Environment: real
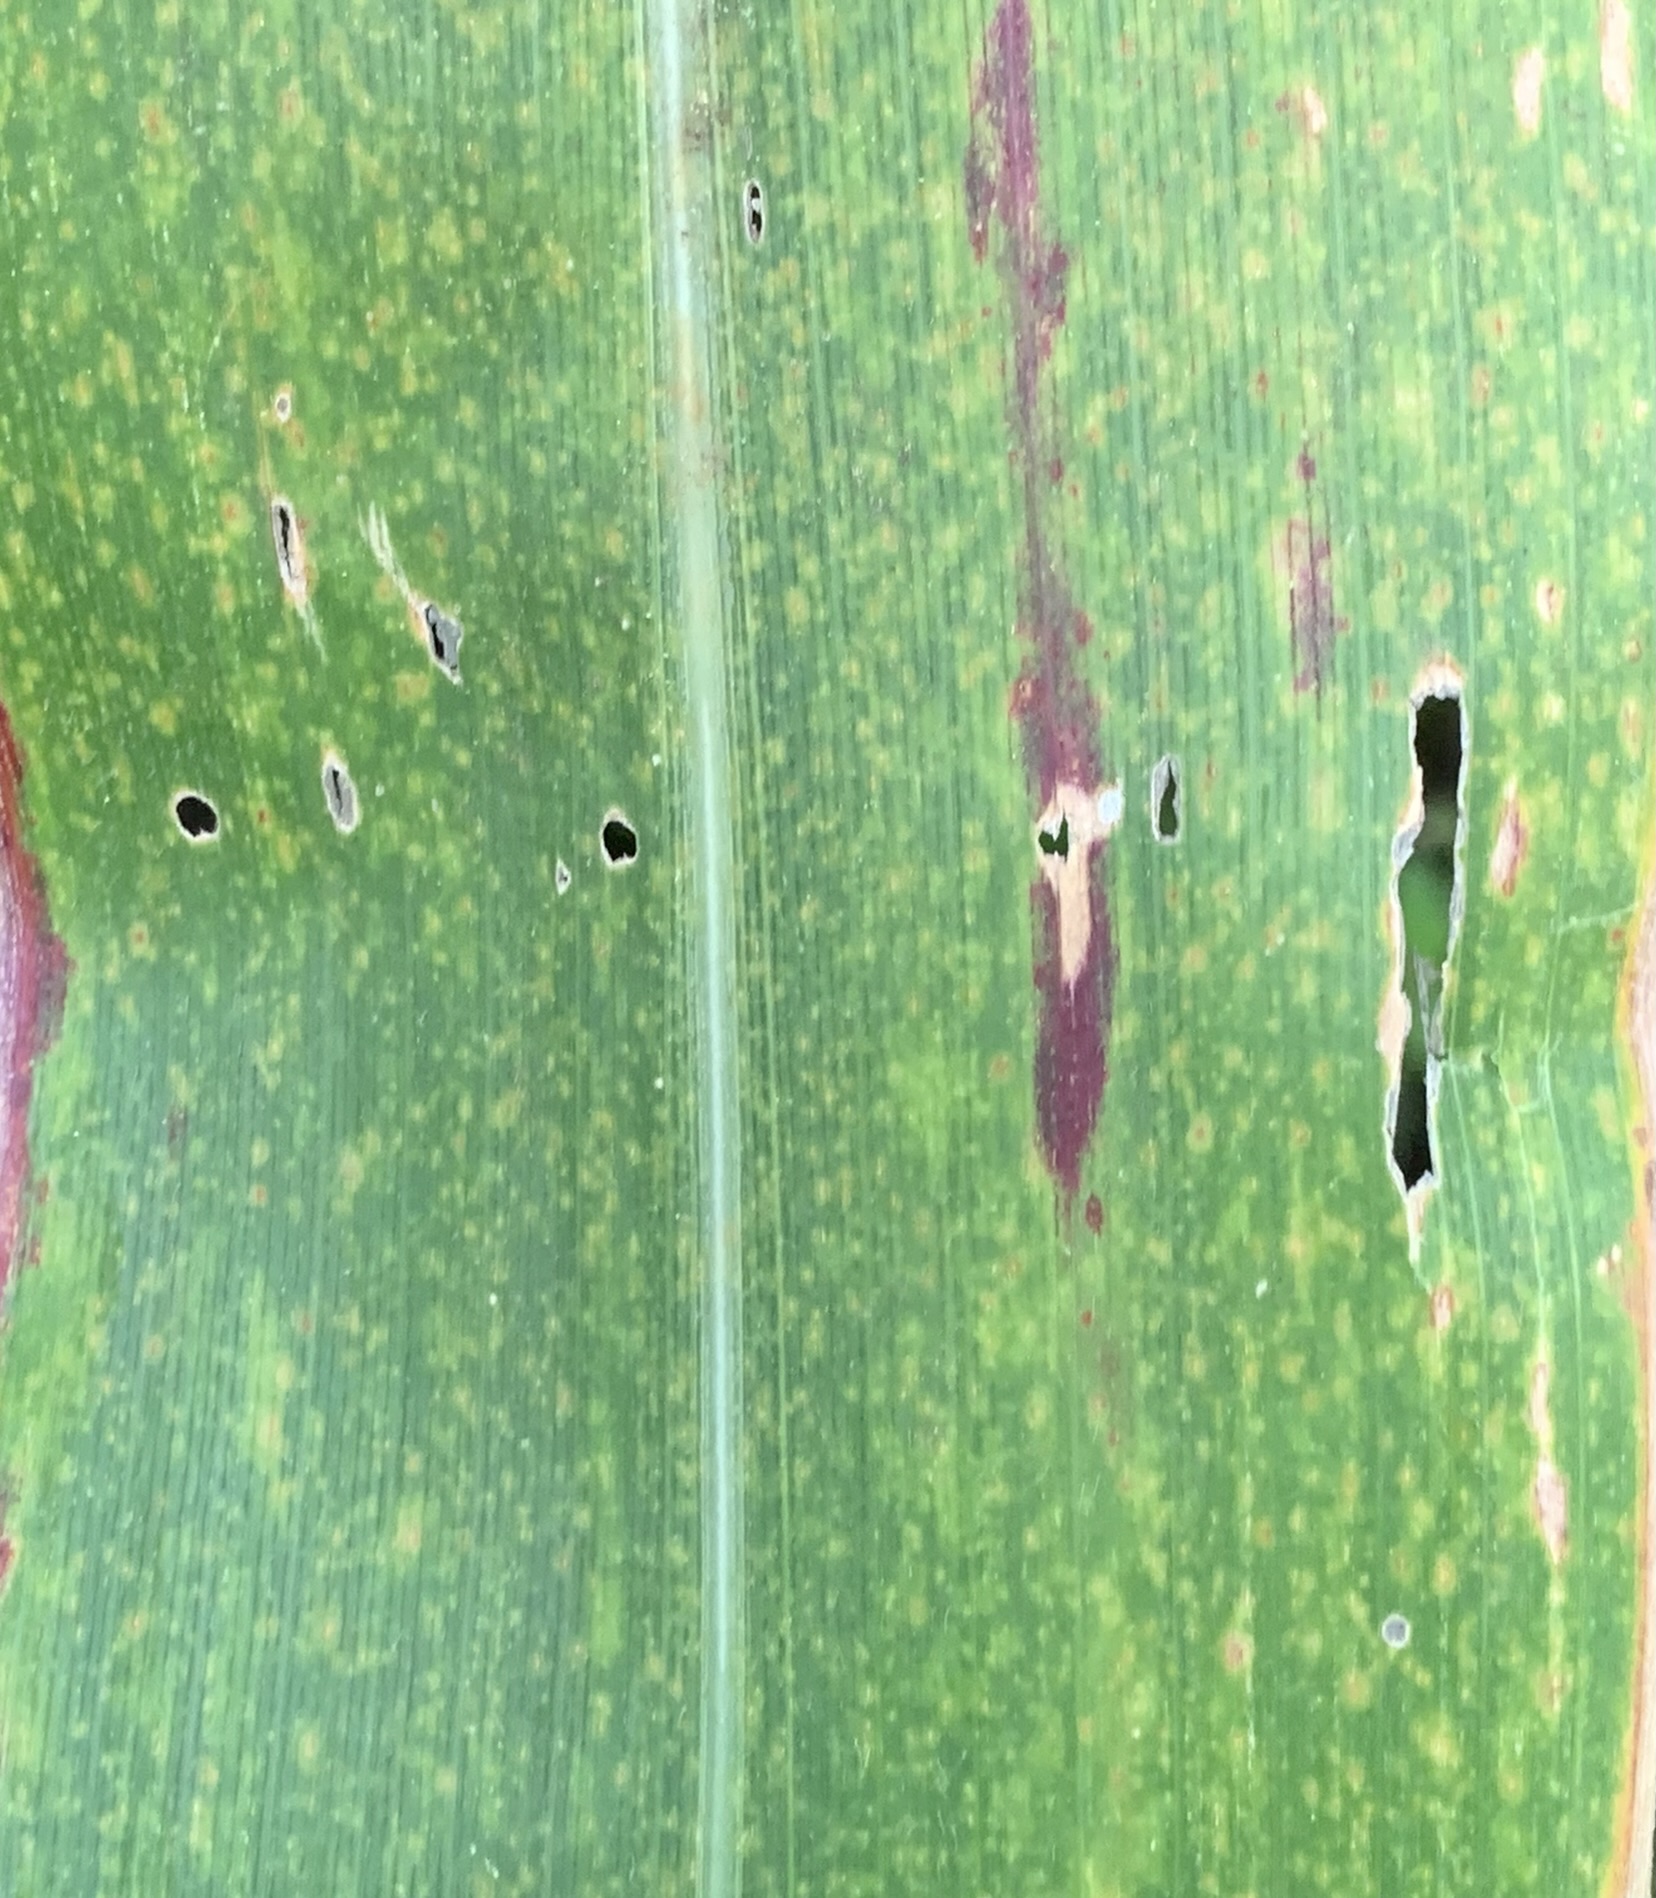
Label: lethal_necrosis